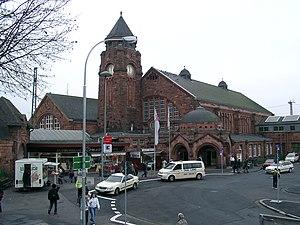
La gare de Gießen est la plus grande gare de la ville de Giessen en Hesse, Allemagne. Elle est fréquentée par 20 000 voyageurs par jour.